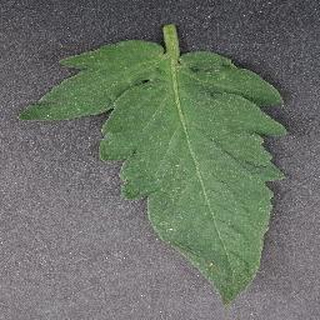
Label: healthy_tomato